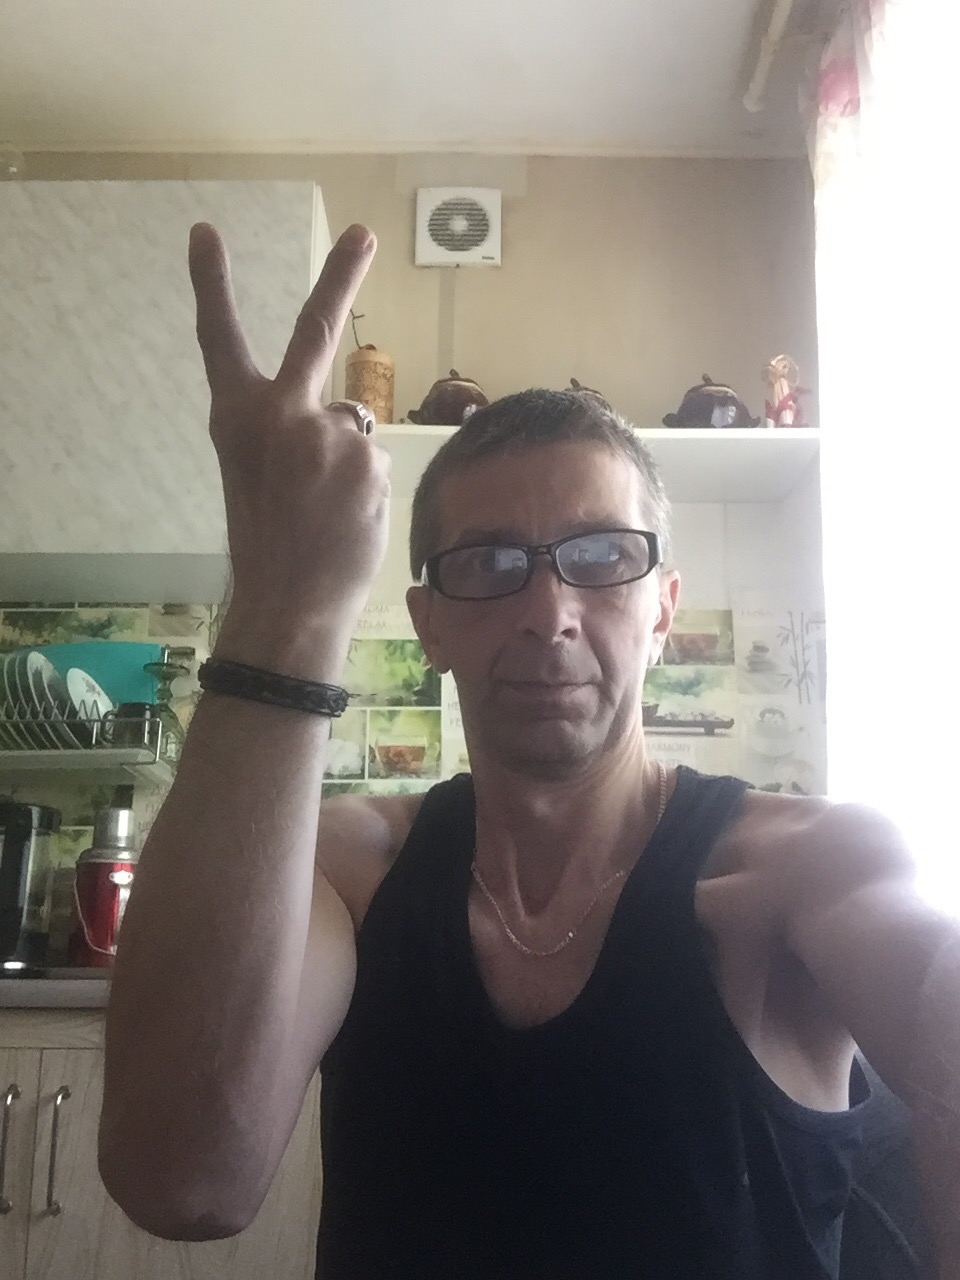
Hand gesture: peace_inverted